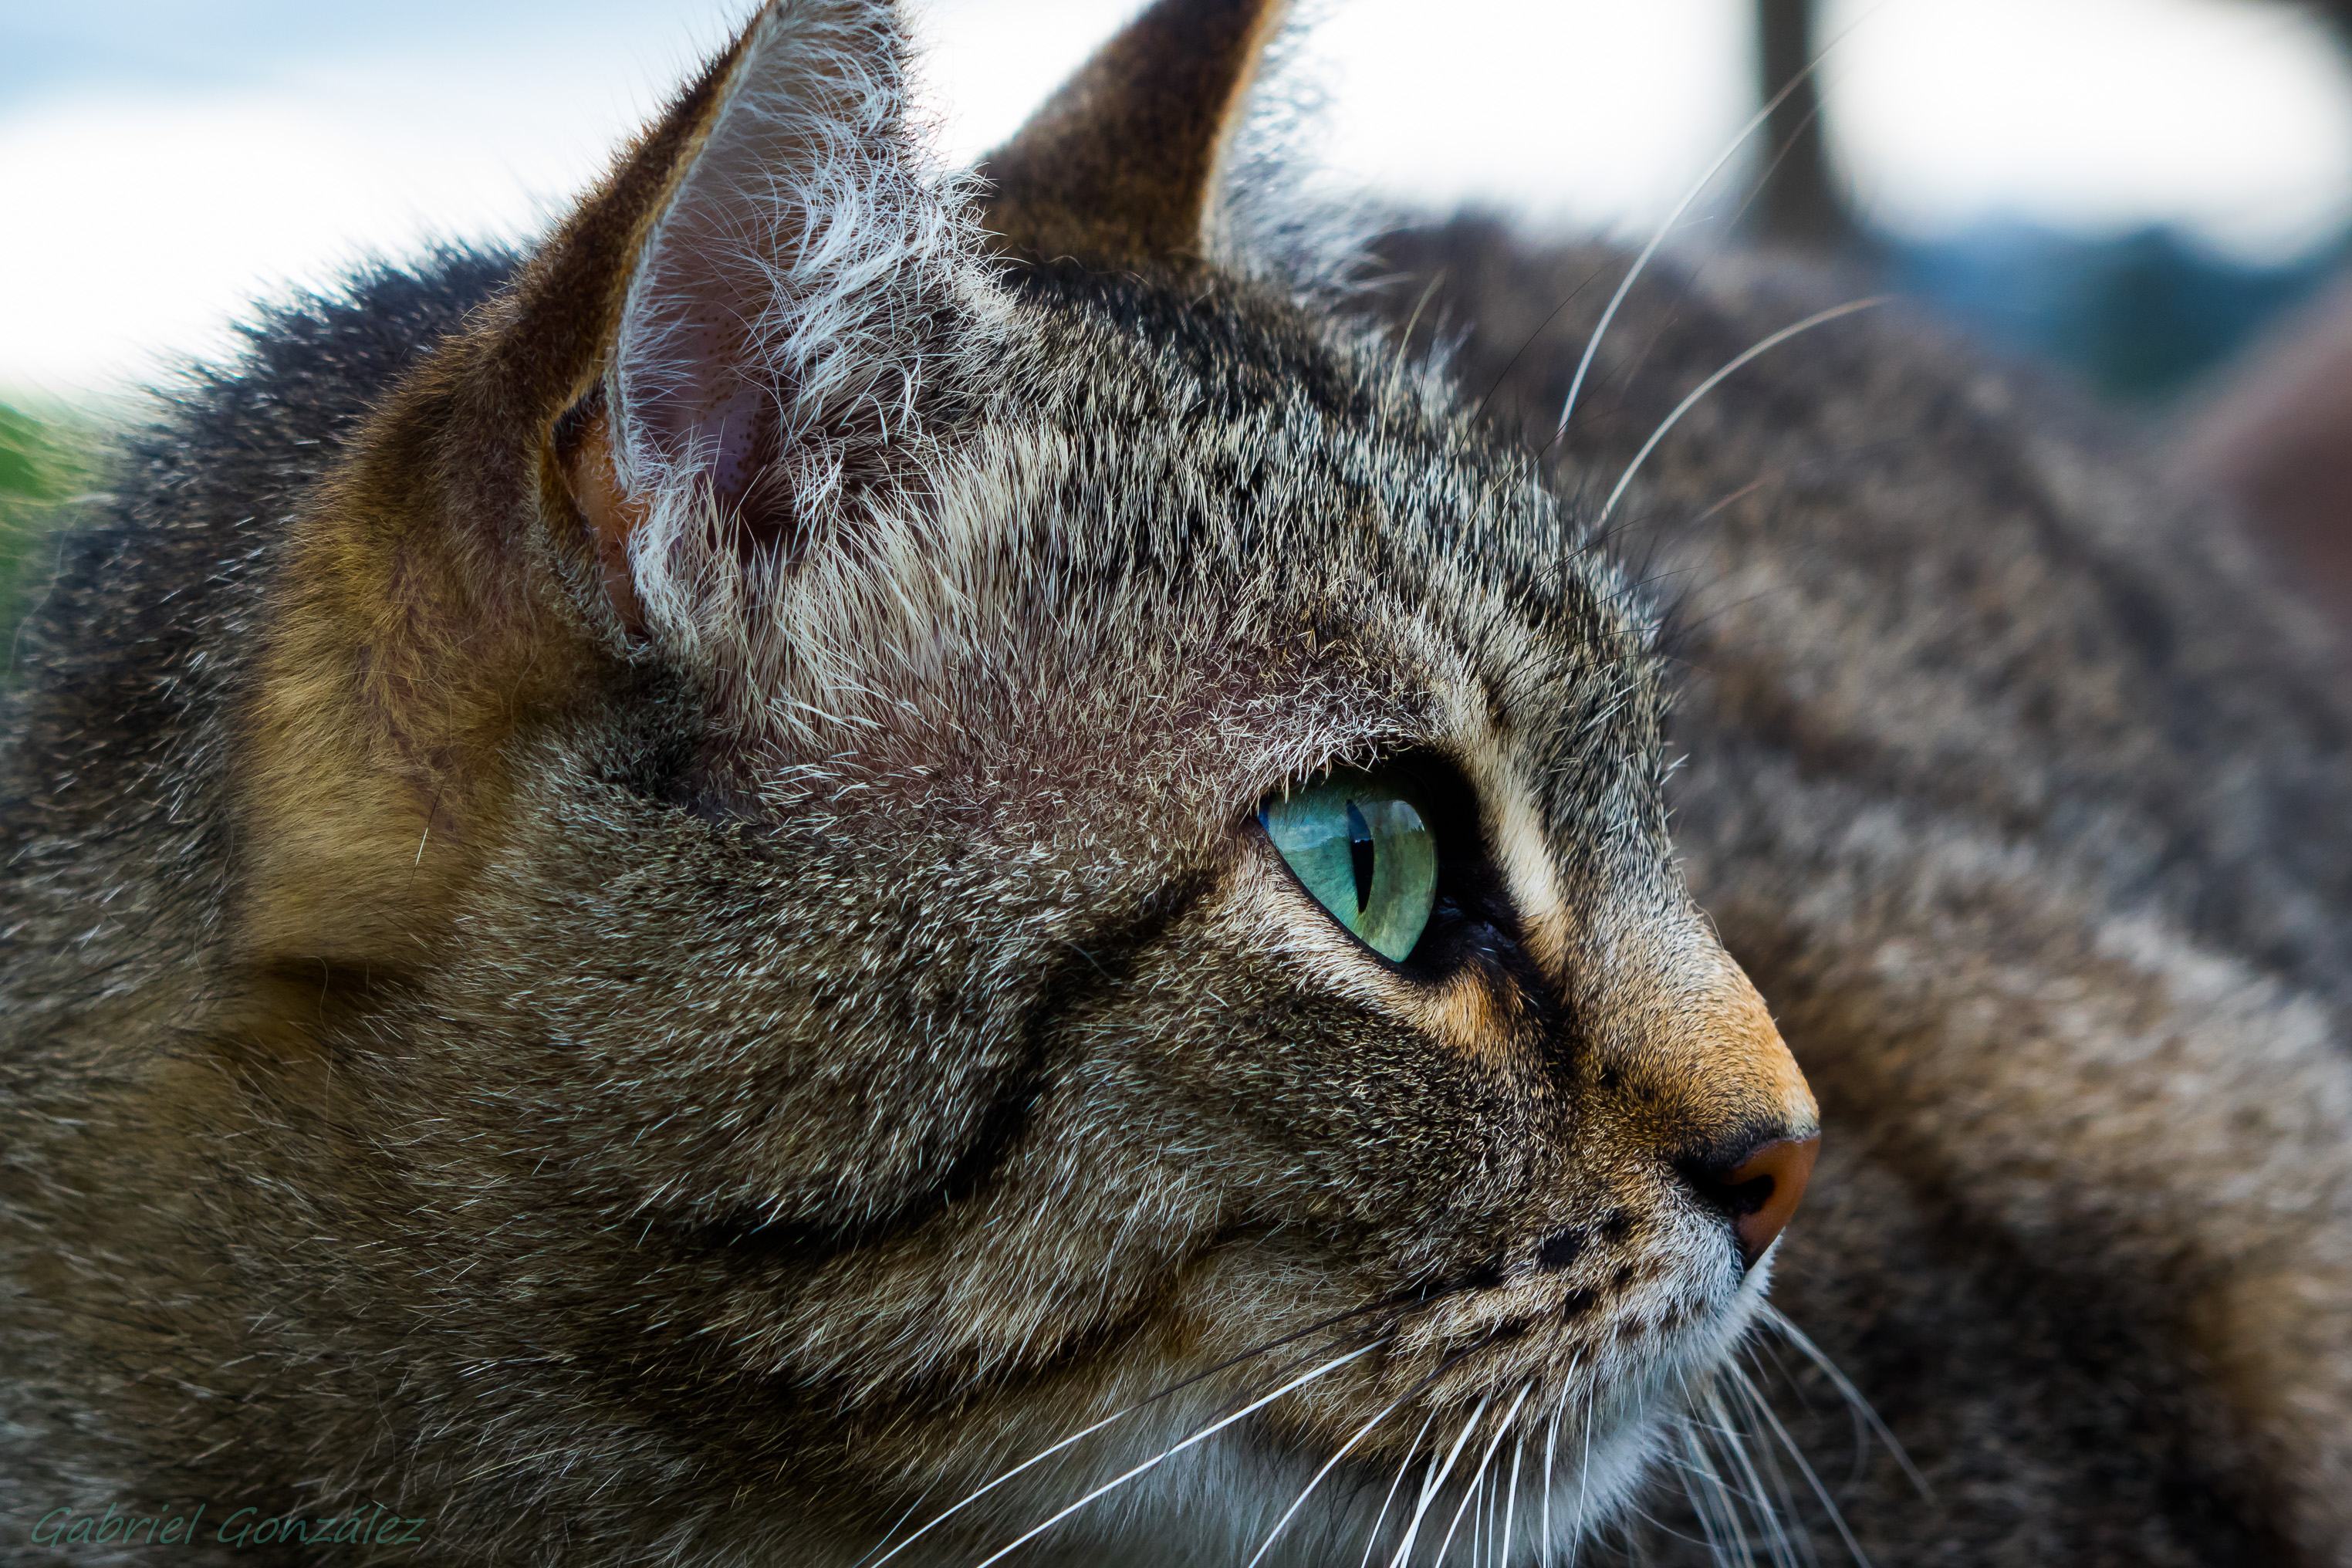
wildlife, cat, mammal, fauna, close up, nose, whiskers, snout, vertebrate, xovesphoto, rx10, gphoto, xelodegalicia, gabrielcoru a, tabby cat, european shorthair, wild cat, small to medium sized cats, cat like mammal, domestic short haired cat, pixie bob